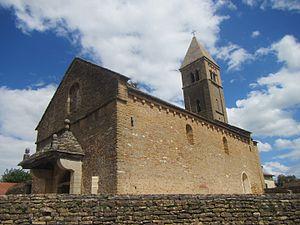
Cet article recense une partie des monuments historiques de Saône-et-Loire, en France.